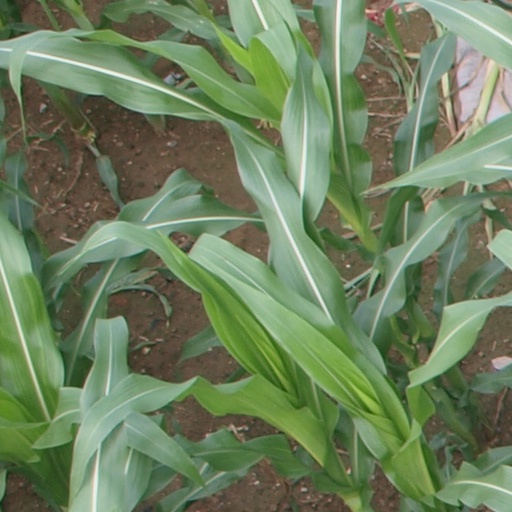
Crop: maize; corn